Arizona College Preparatory

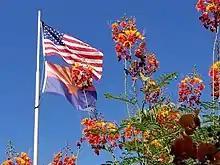
A photo of some flowers ("Caesalpinia pulcherrima") near the US flag at ACP Middle School. (formerly ACP Erie)

The first college preparatory junior high and high school program in the Chandler Unified School District was Hamilton Prep, opened in 2007. Hamilton Prep served grades 7 through 12 and operated using space rented from Chandler Christian Church. Hamilton Prep offered its own junior high sports teams, but high school athletics was routed through the bigger Hamilton High School, with which it also shared colors and mascot. However, in 2010, the district was looking for a more permanent location for the successful Hamilton Prep program. Erie Elementary School at 1150 W Erie St, a school with declining enrollment in an older part of Chandler, was selected for the renovations to begin to convert the site into the Hamilton Prep high school. The school continued operations during the 2011–12 school year with portions cordoned off for construction. $8.6 million was spent on renovations, $3.3 million more than anticipated due to an expanded scope of the project and due to higher than budgeted costs for utility work.